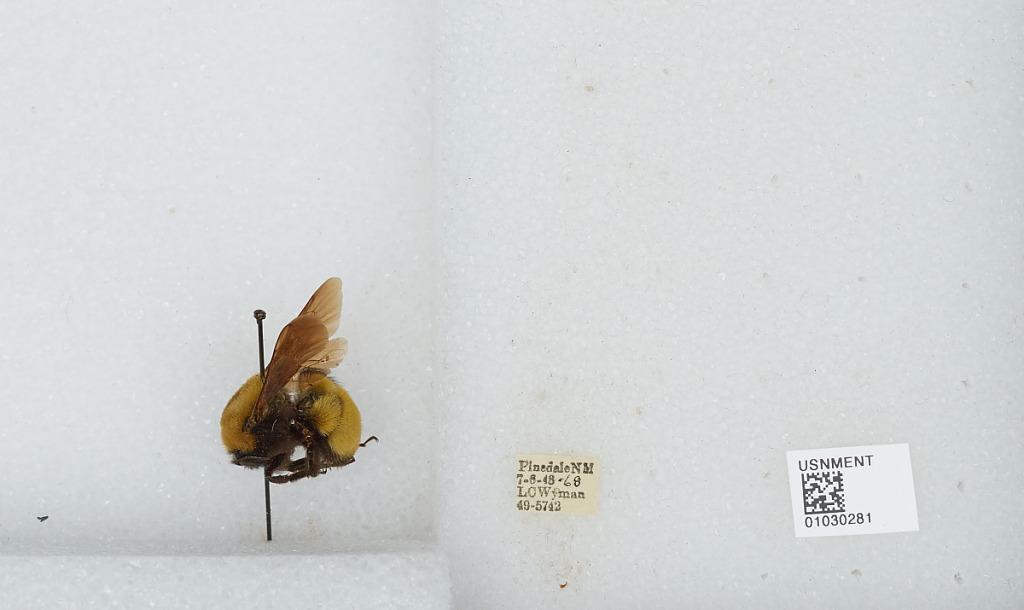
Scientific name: Bombus (Separatobombus) morrisoni Cresson
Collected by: L. Wyman
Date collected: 1948-7-6
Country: United States
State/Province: New Mexico
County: McKinley
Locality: Pinedale
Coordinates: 35.6039, -108.448